Oleśnica

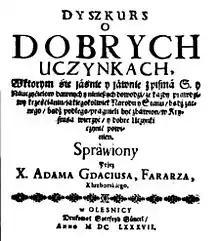
"Dyszkurs o dobrych uczynkach" by Adam Gdacius, published in Oleśnica in 1687

According to an agreement from 1491, the duchy was supposed to pass to future Polish King John I Albert, but eventually in 1495 it was sold to Duke Henry I of Münsterberg, son of the Bohemian (Czech) king George of Poděbrady. His grandson Duke John of Münsterberg-Oels established a gymnasium at Oleśnica in 1530. When the Czech Podiebrad family became extinct in 1647, town and duchy were inherited by the Swabian dukes of Württemberg, and in 1792 by the Welf dukes of Brunswick-Lüneburg.